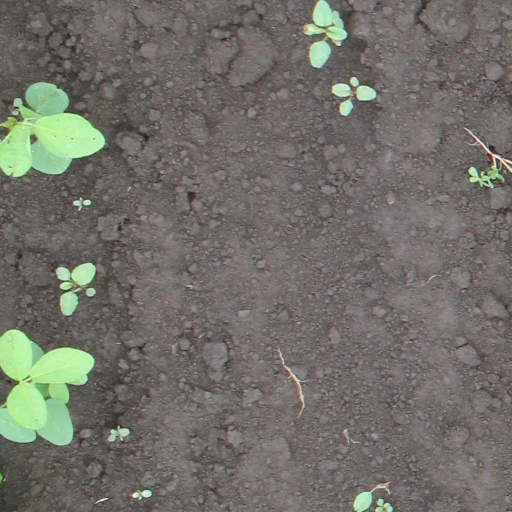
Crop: soybean